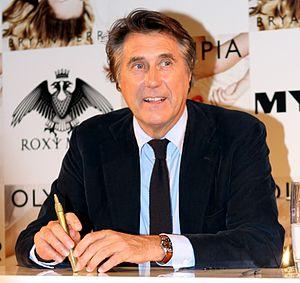
La sophisti-pop est un sous-genre de la musique pop dérivé de la new wave, ayant émergé vers le milieu des années 1980 au Royaume-Uni. Produit des années 80, son nom fait référence aux arrangements musicaux complexes qui lui sont caractéristiques. Elle intègre des éléments de pop, de jazz et de soul. En partie influencée par Bryan Ferry et son groupe Roxy Music, elle est popularisée par des groupes britanniques tels que Sade, Simply Red, Swing Out Sister ou The Style Council du milieu à la fin des années 1980, avant de pratiquement disparaître au début des années 1990. La sophisti-pop connaît néanmoins un renouveau à l'aube des années 2010, influençant le travail de plusieurs artistes contemporains.
Bryan Ferry est un chanteur, musicien, claviériste, auteur-compositeur-interprète britannique, né le 26 septembre 1945 à Washington dans le Tyne and Wear, au nord-est de l’Angleterre. Il a formé le groupe Roxy Music en 1971.